Luca Pagano

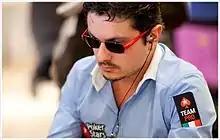
Pagano in 2011

Luca Pagano (born 28 July 1978 in Treviso) is an Italian-born poker player who finished third place in the Barcelona Open, a European Poker Tour (EPT) event, in 2004. Since then he has reached six more EPT final tables, finishing in the money 20 times, placing him top of the EPT All-Time Leaderboard. He has also placed in two events at the 2006 World Series of Poker.